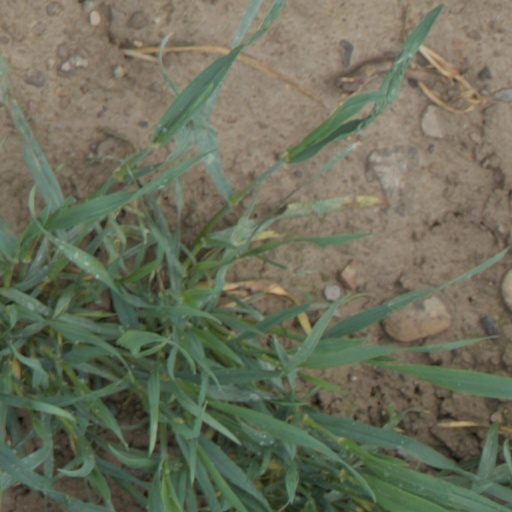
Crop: wheat